Västmanland County

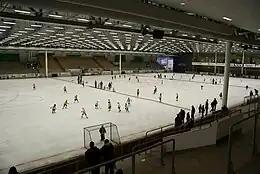
ABB Arena Syd, the largest permanent indoor arena for bandy in Sweden

Football in the county is administered by Västmanlands Fotbollförbund. Bandy is also popular, with the most successful Swedish team Västerås SK. Several Bandy World Championship finals have been played in Västerås.